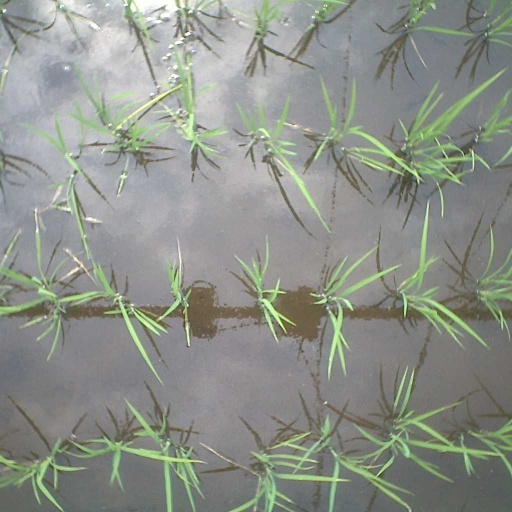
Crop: rice